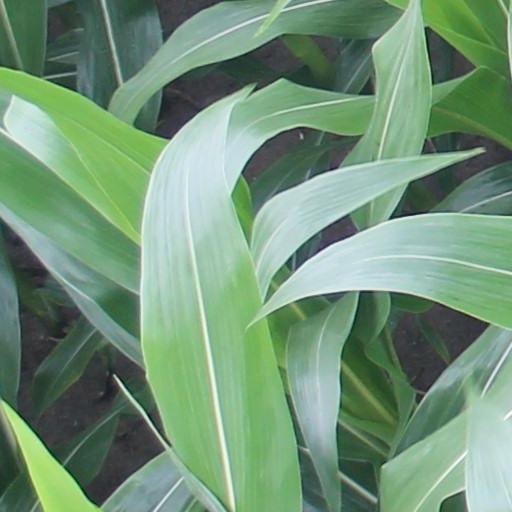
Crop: maize; corn